Avenal, California

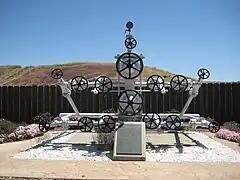
Monument to the Discovery of the Kettleman North Dome Oil Field in 1928

The discovery of oil transformed Avenal into a boomtown. In 1929, Standard Oil surveyed the current site of Avenal to build a town. Makeshift houses were hauled in from Taft to take the place of the tents. A water line was laid and later a sewer plant was installed, a post office replaced a cigar box in the general store, a fire department was organized and a community grew. Standard Oil Company built the residents a 600-seat theater and a hospital.